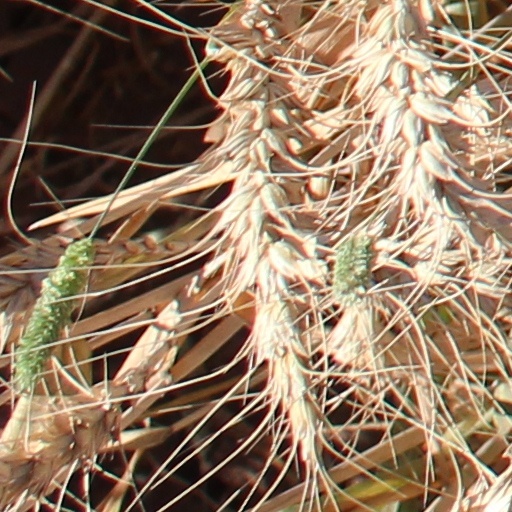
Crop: wheat